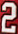
Number: 2